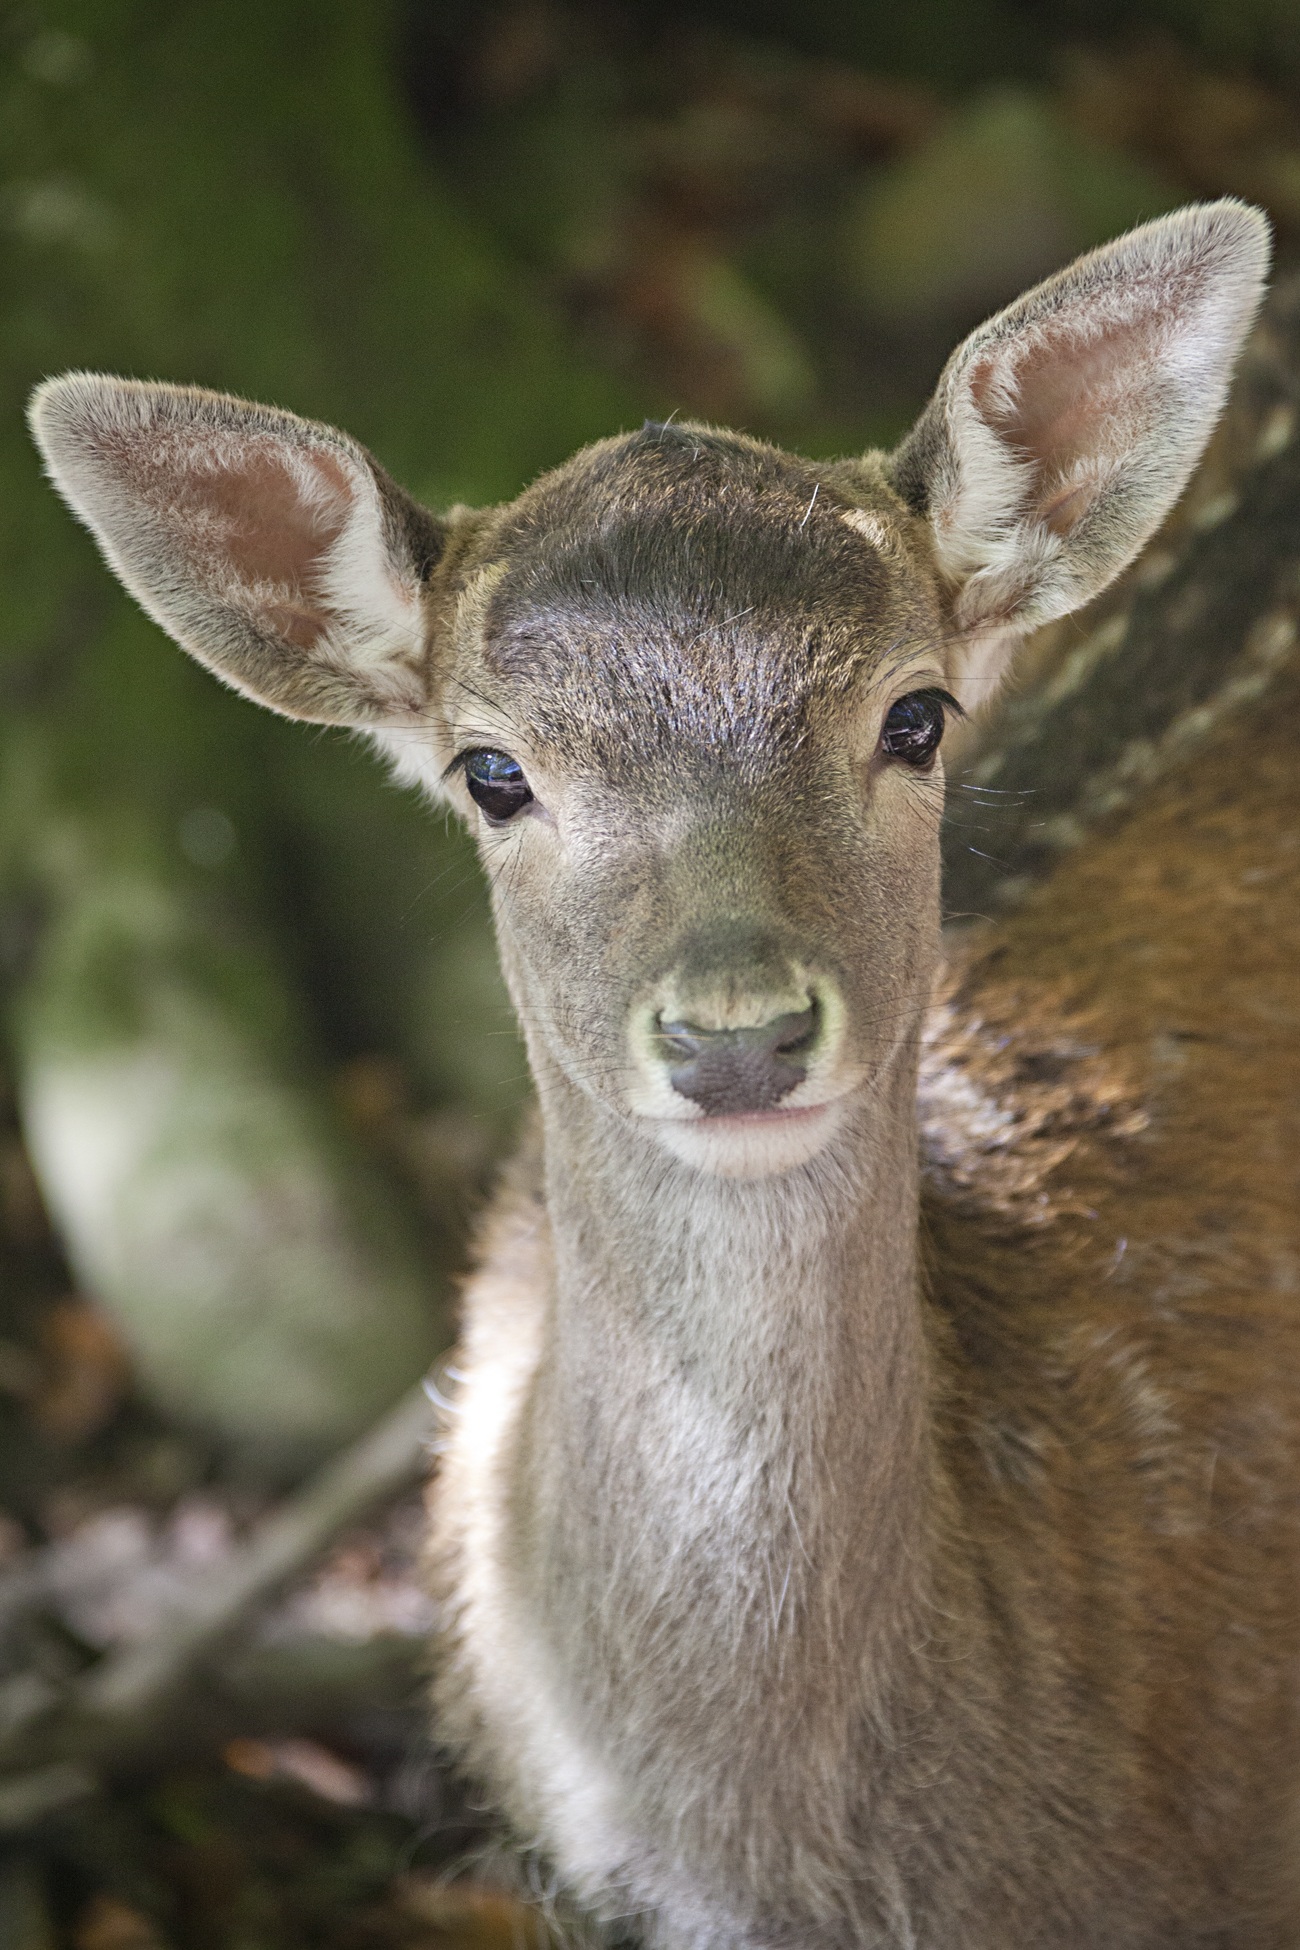
animal, wildlife, wild, deer, mammal, fauna, vertebrate, roe deer, animal world, young animal, kitz, red deer, white tailed deer, damm wild, musk deer